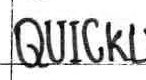
Label: quickly